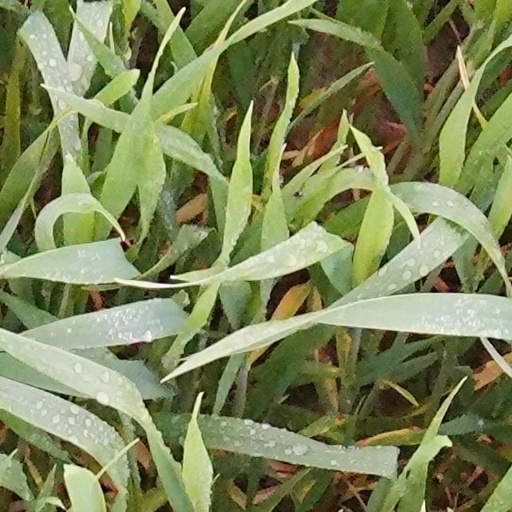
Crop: wheat